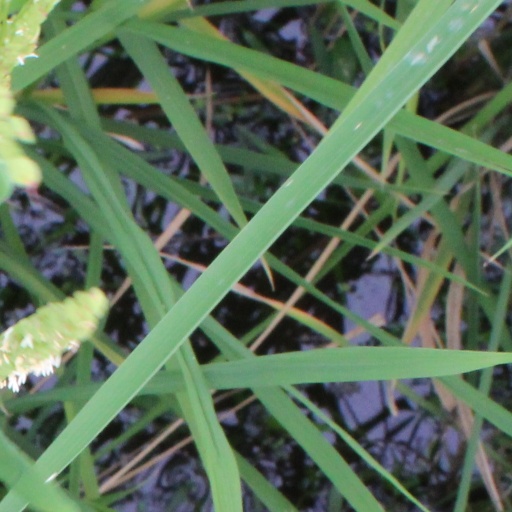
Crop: rice